Adam Siao Him Fa

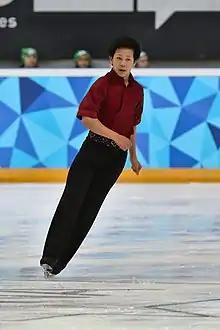
Siao Him Fa at the 2016 Winter Youth Olympics

Siao Him Fa began learning to skate in 2005 or 2006 in Bordeaux. As a child, he trained under Valerie Sou, Cornelia Paquier, Nathalie Depouilly, and Laurent Depouilly. He started training in Toulouse in 2011 because Bordeaux's ice rink was not operational. He debuted on the advanced novice level in March 2013 and won the French novice men's title in March 2014.